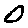
Label: 0